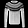
Label: Pullover